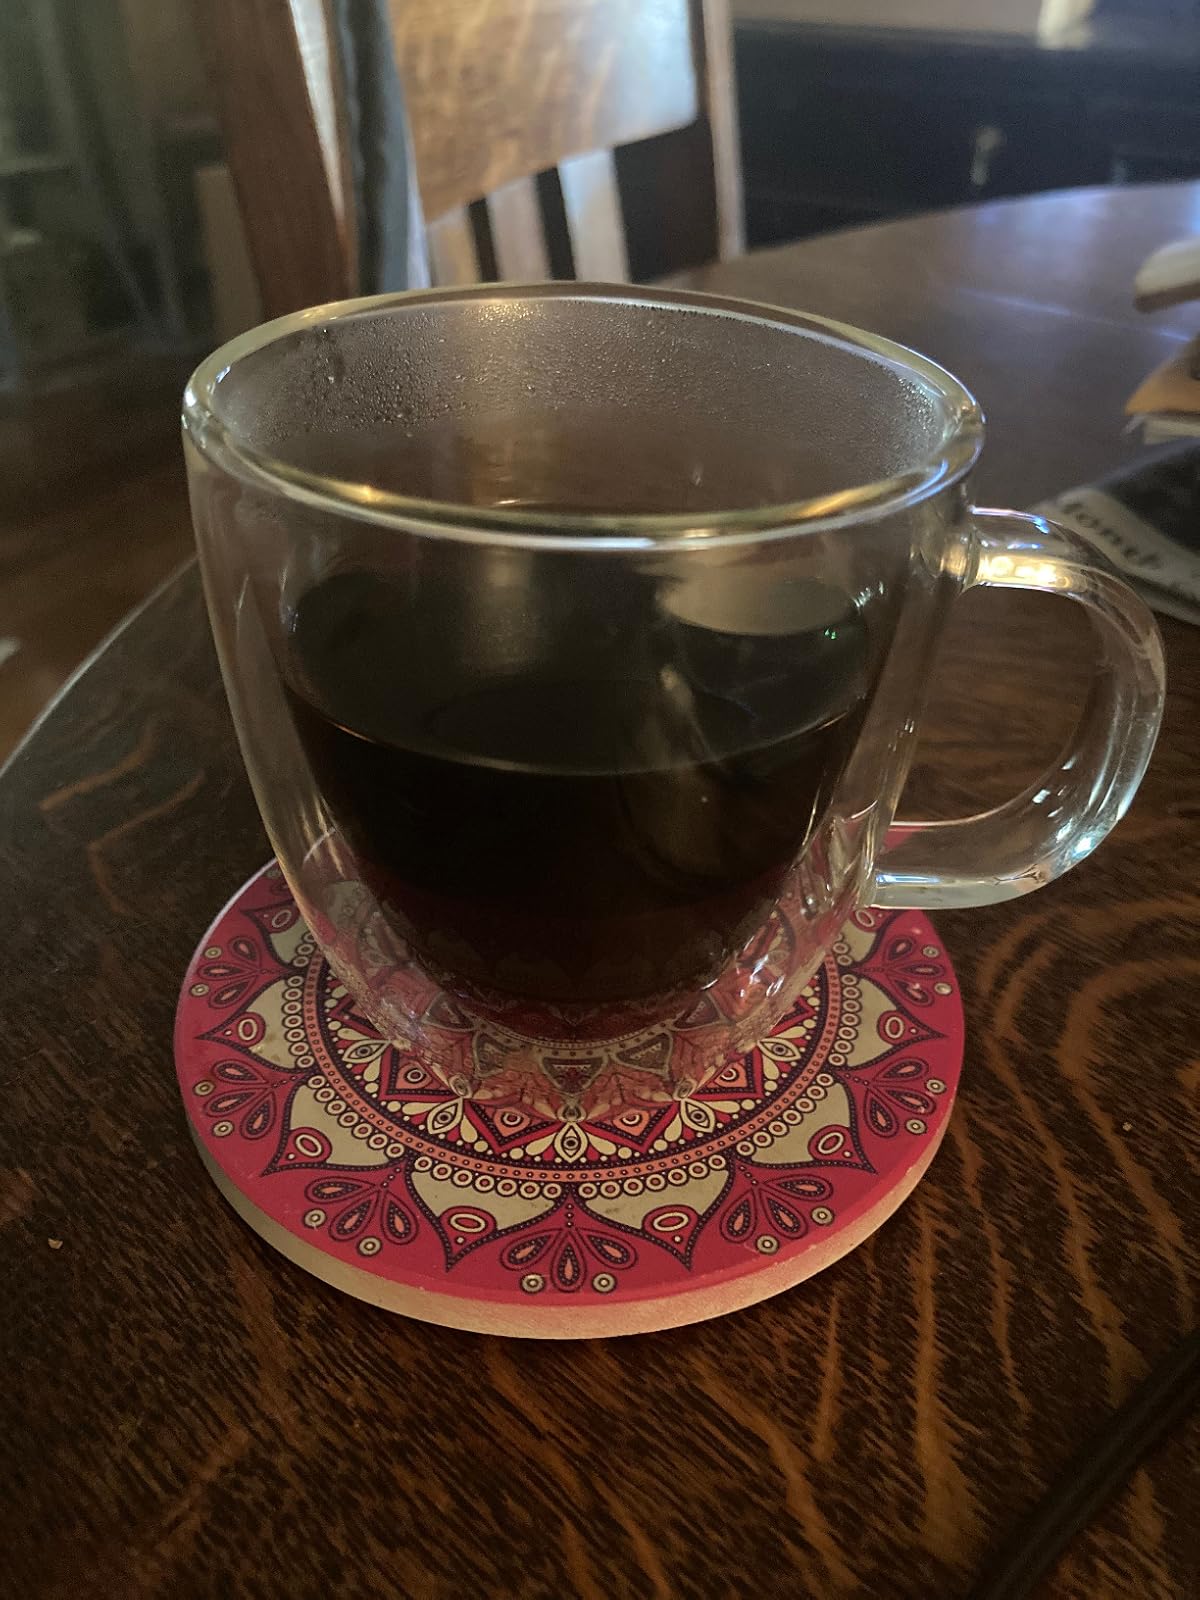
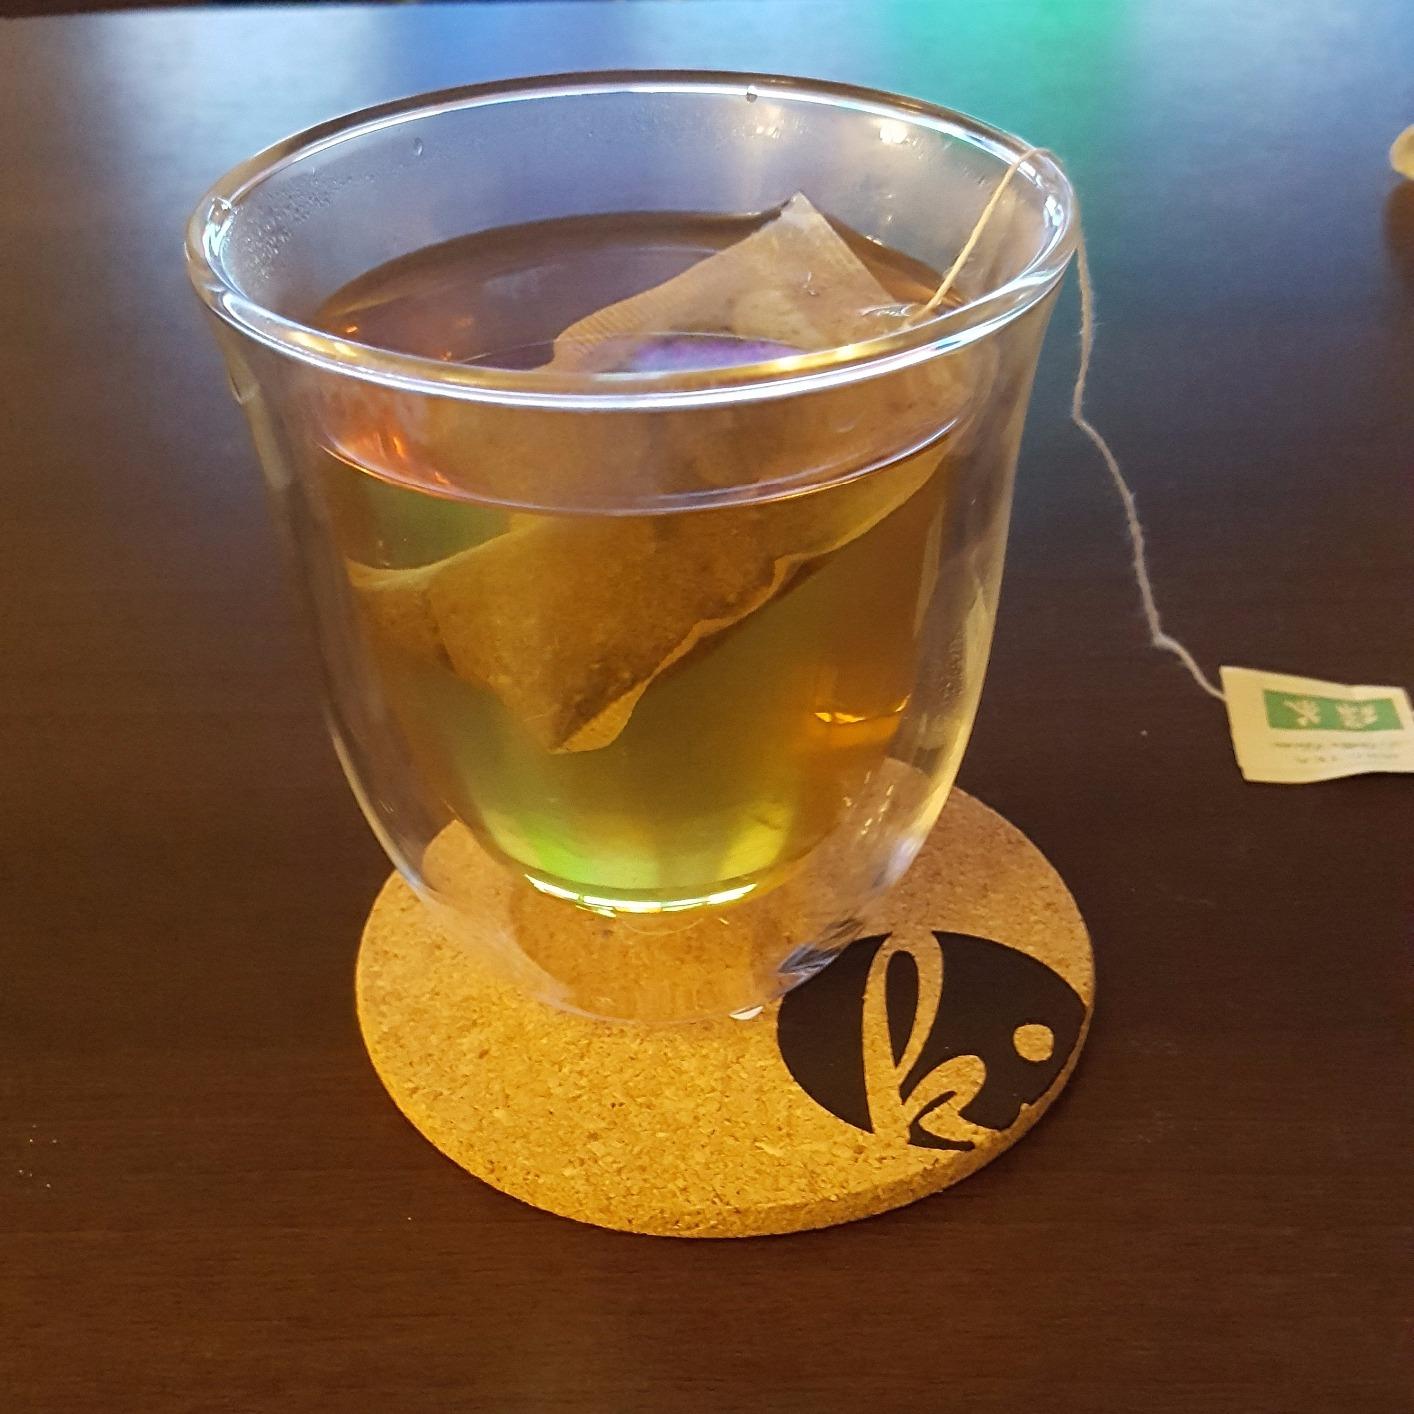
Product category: items_mug
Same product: no